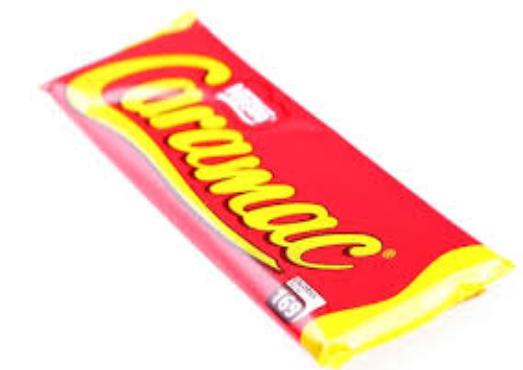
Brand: Caramac
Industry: Food